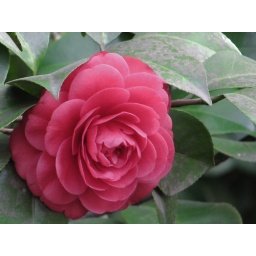
perfect flower just beside the street